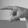
ASL letter: P